Rodrigo De Paul

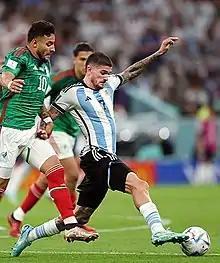
De Paul playing for Argentina at the 2022 FIFA World Cup

De Paul made his senior international debut for Argentina in a 4–0 victory against Iraq on 11 October 2018, and later became a regular under manager Lionel Scaloni; he was part of the Argentina squad that finished third in the Copa América 2019 after beating Chile 2–1 in the third-place match.